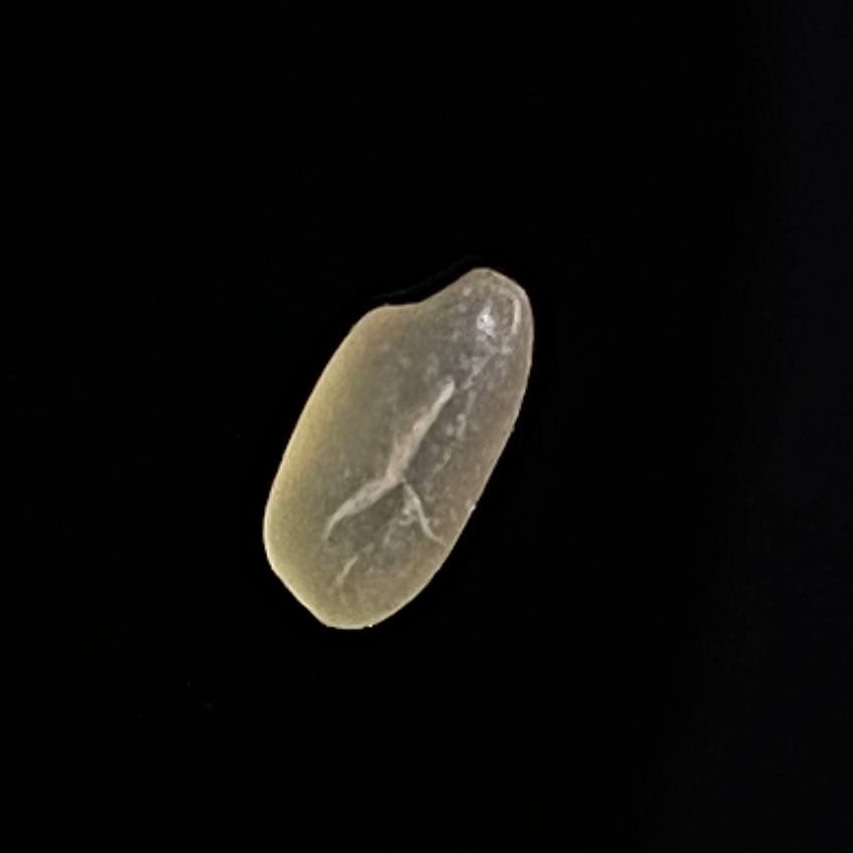
Rice variety: Gutisharna